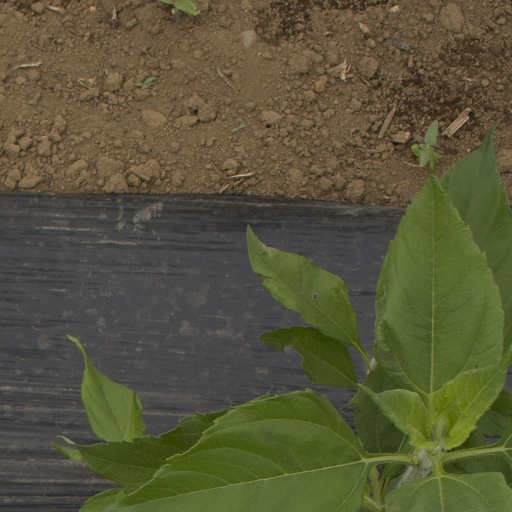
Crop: Jerusalem artichoke